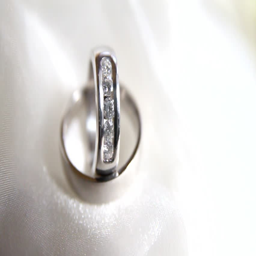
wedding ring in a white silk